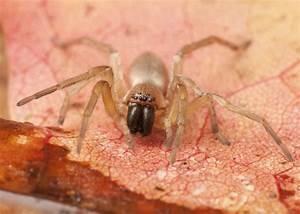
spider